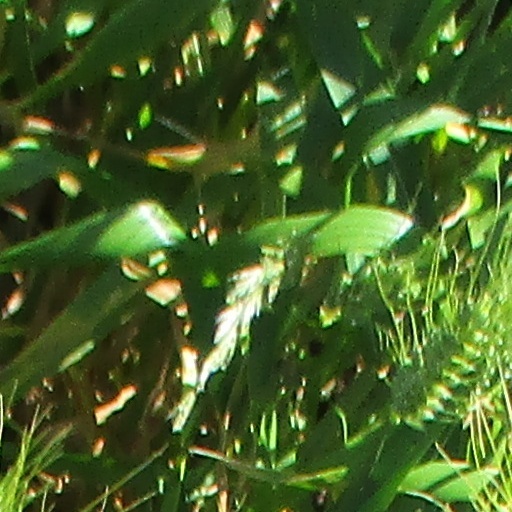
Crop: wheat